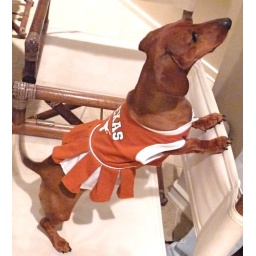
Mini-doxies Daisy, Wolfgang &amp;amp; Henry don their orange &amp;amp; white in support of The University of Texas football team.